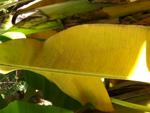
Label: xamthomonas